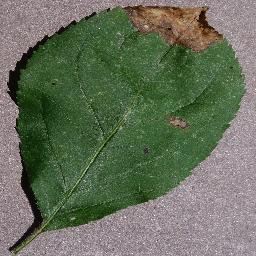
Label: Apple___Black_rot